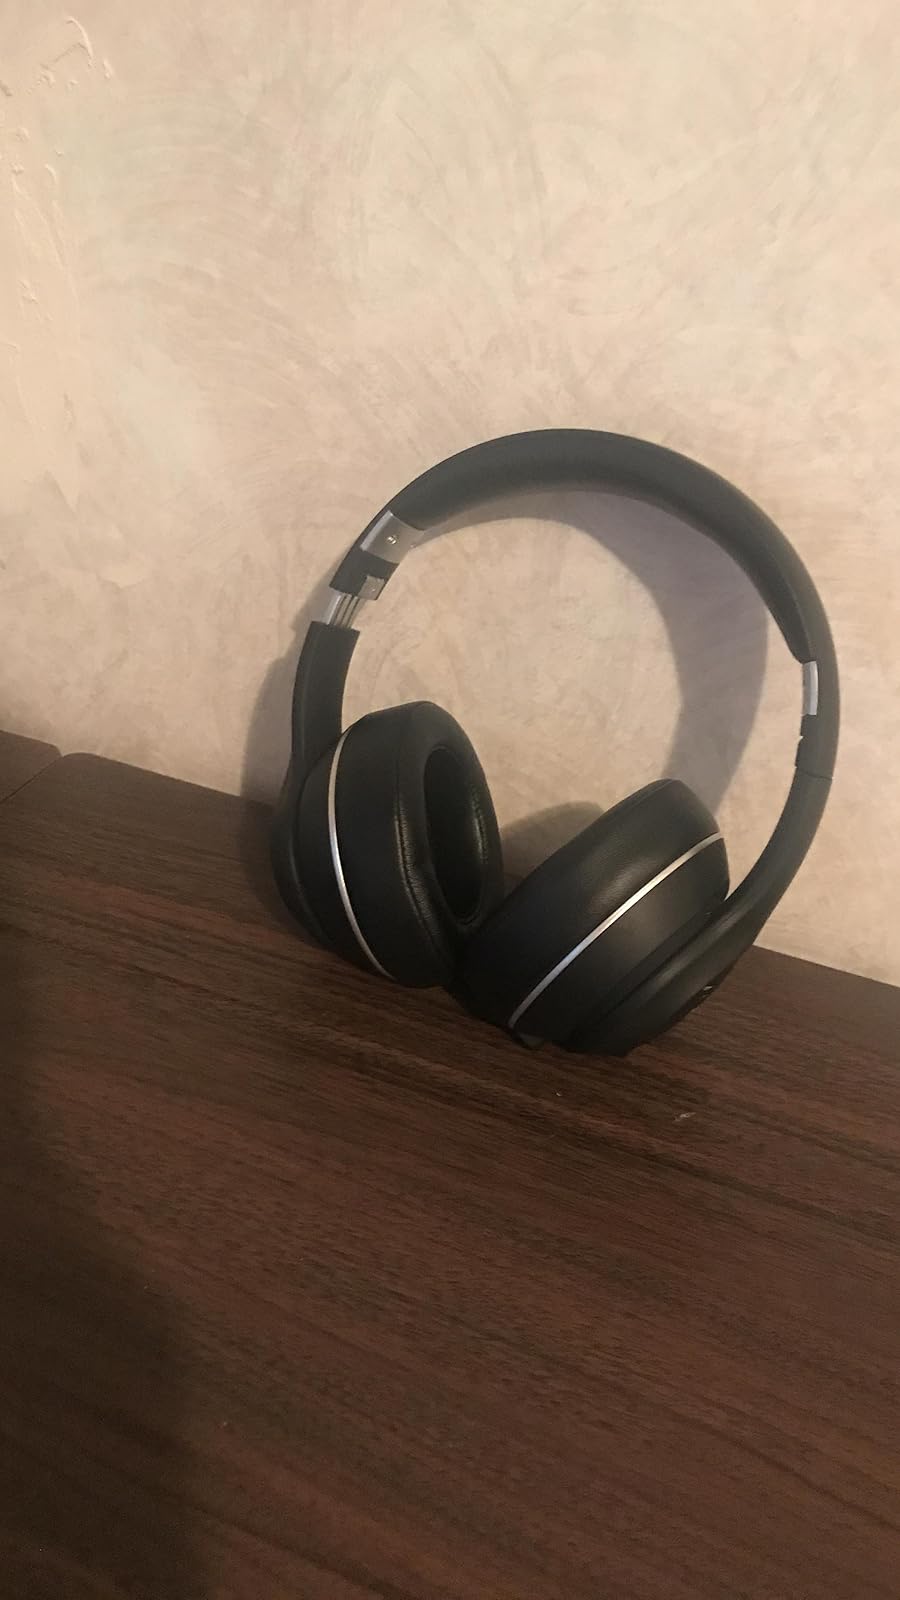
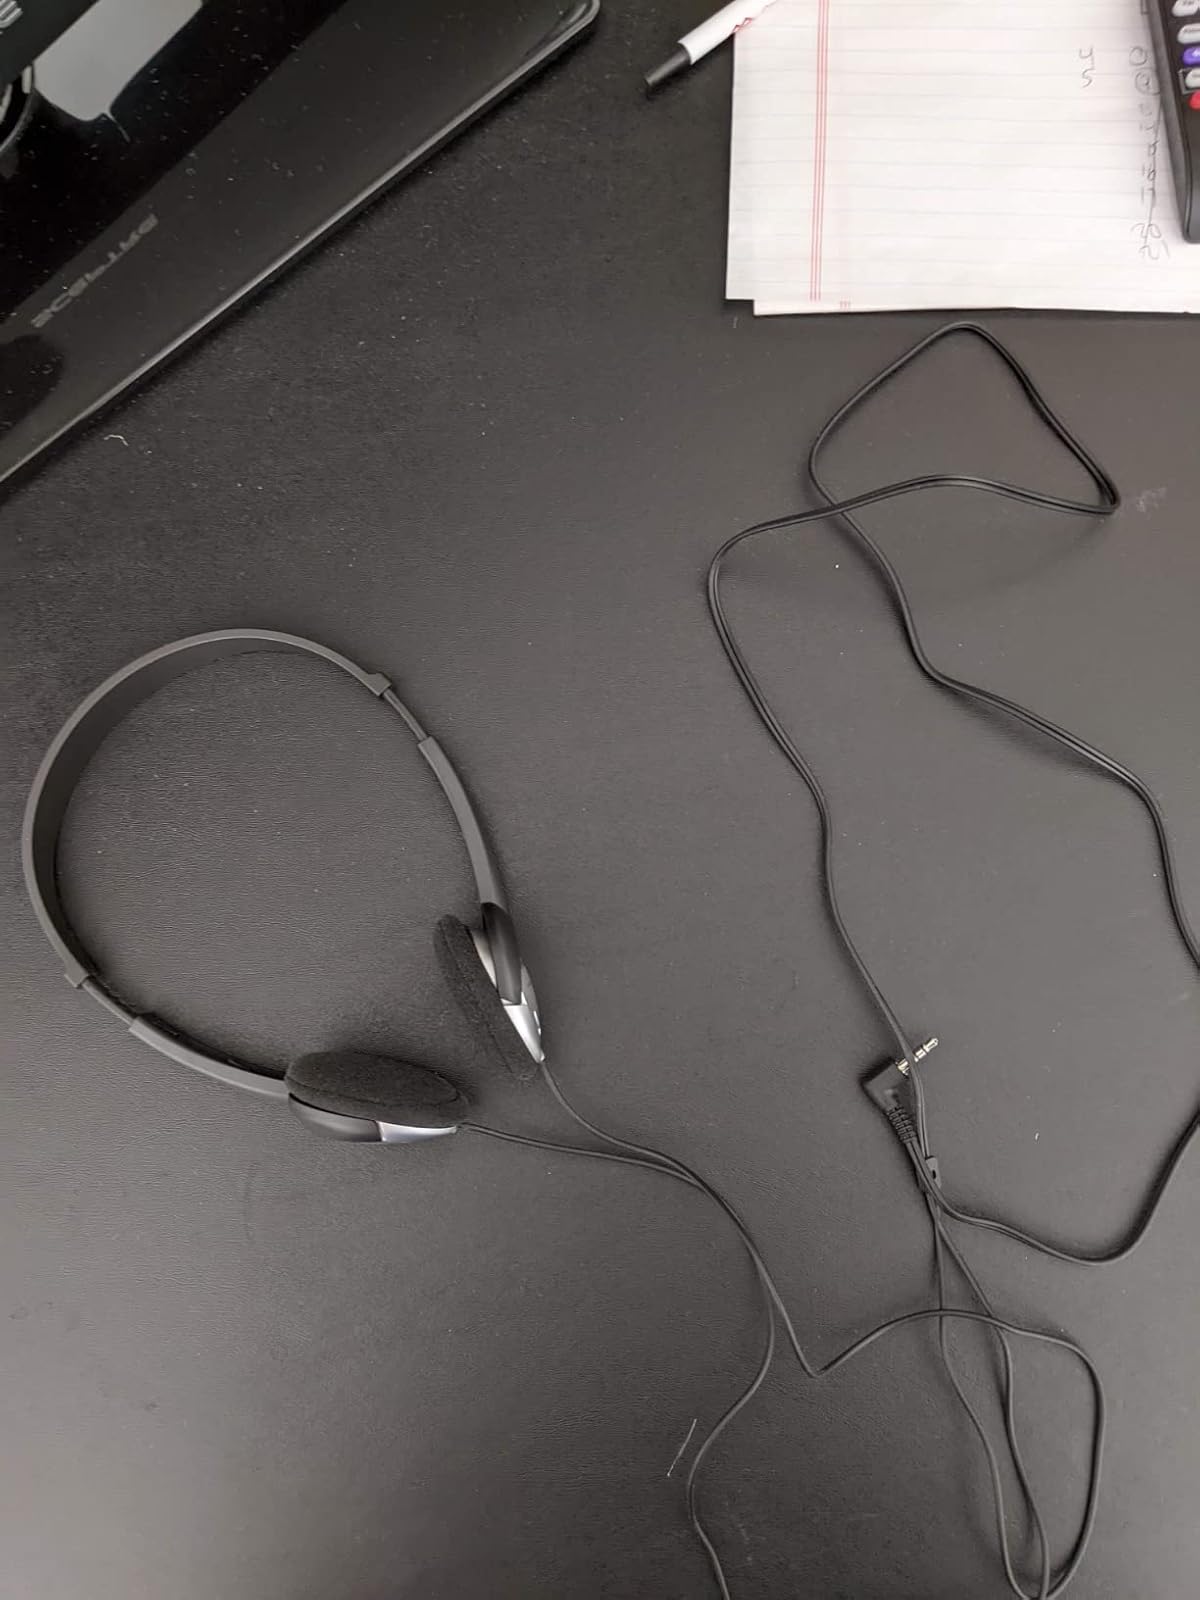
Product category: headphones
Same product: no